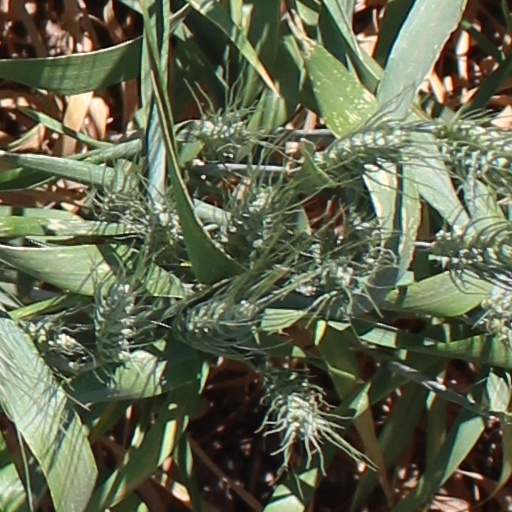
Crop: wheat